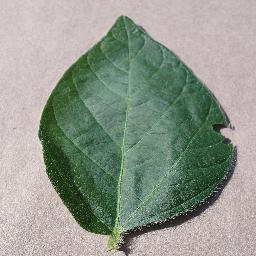
Label: Soybean___healthy